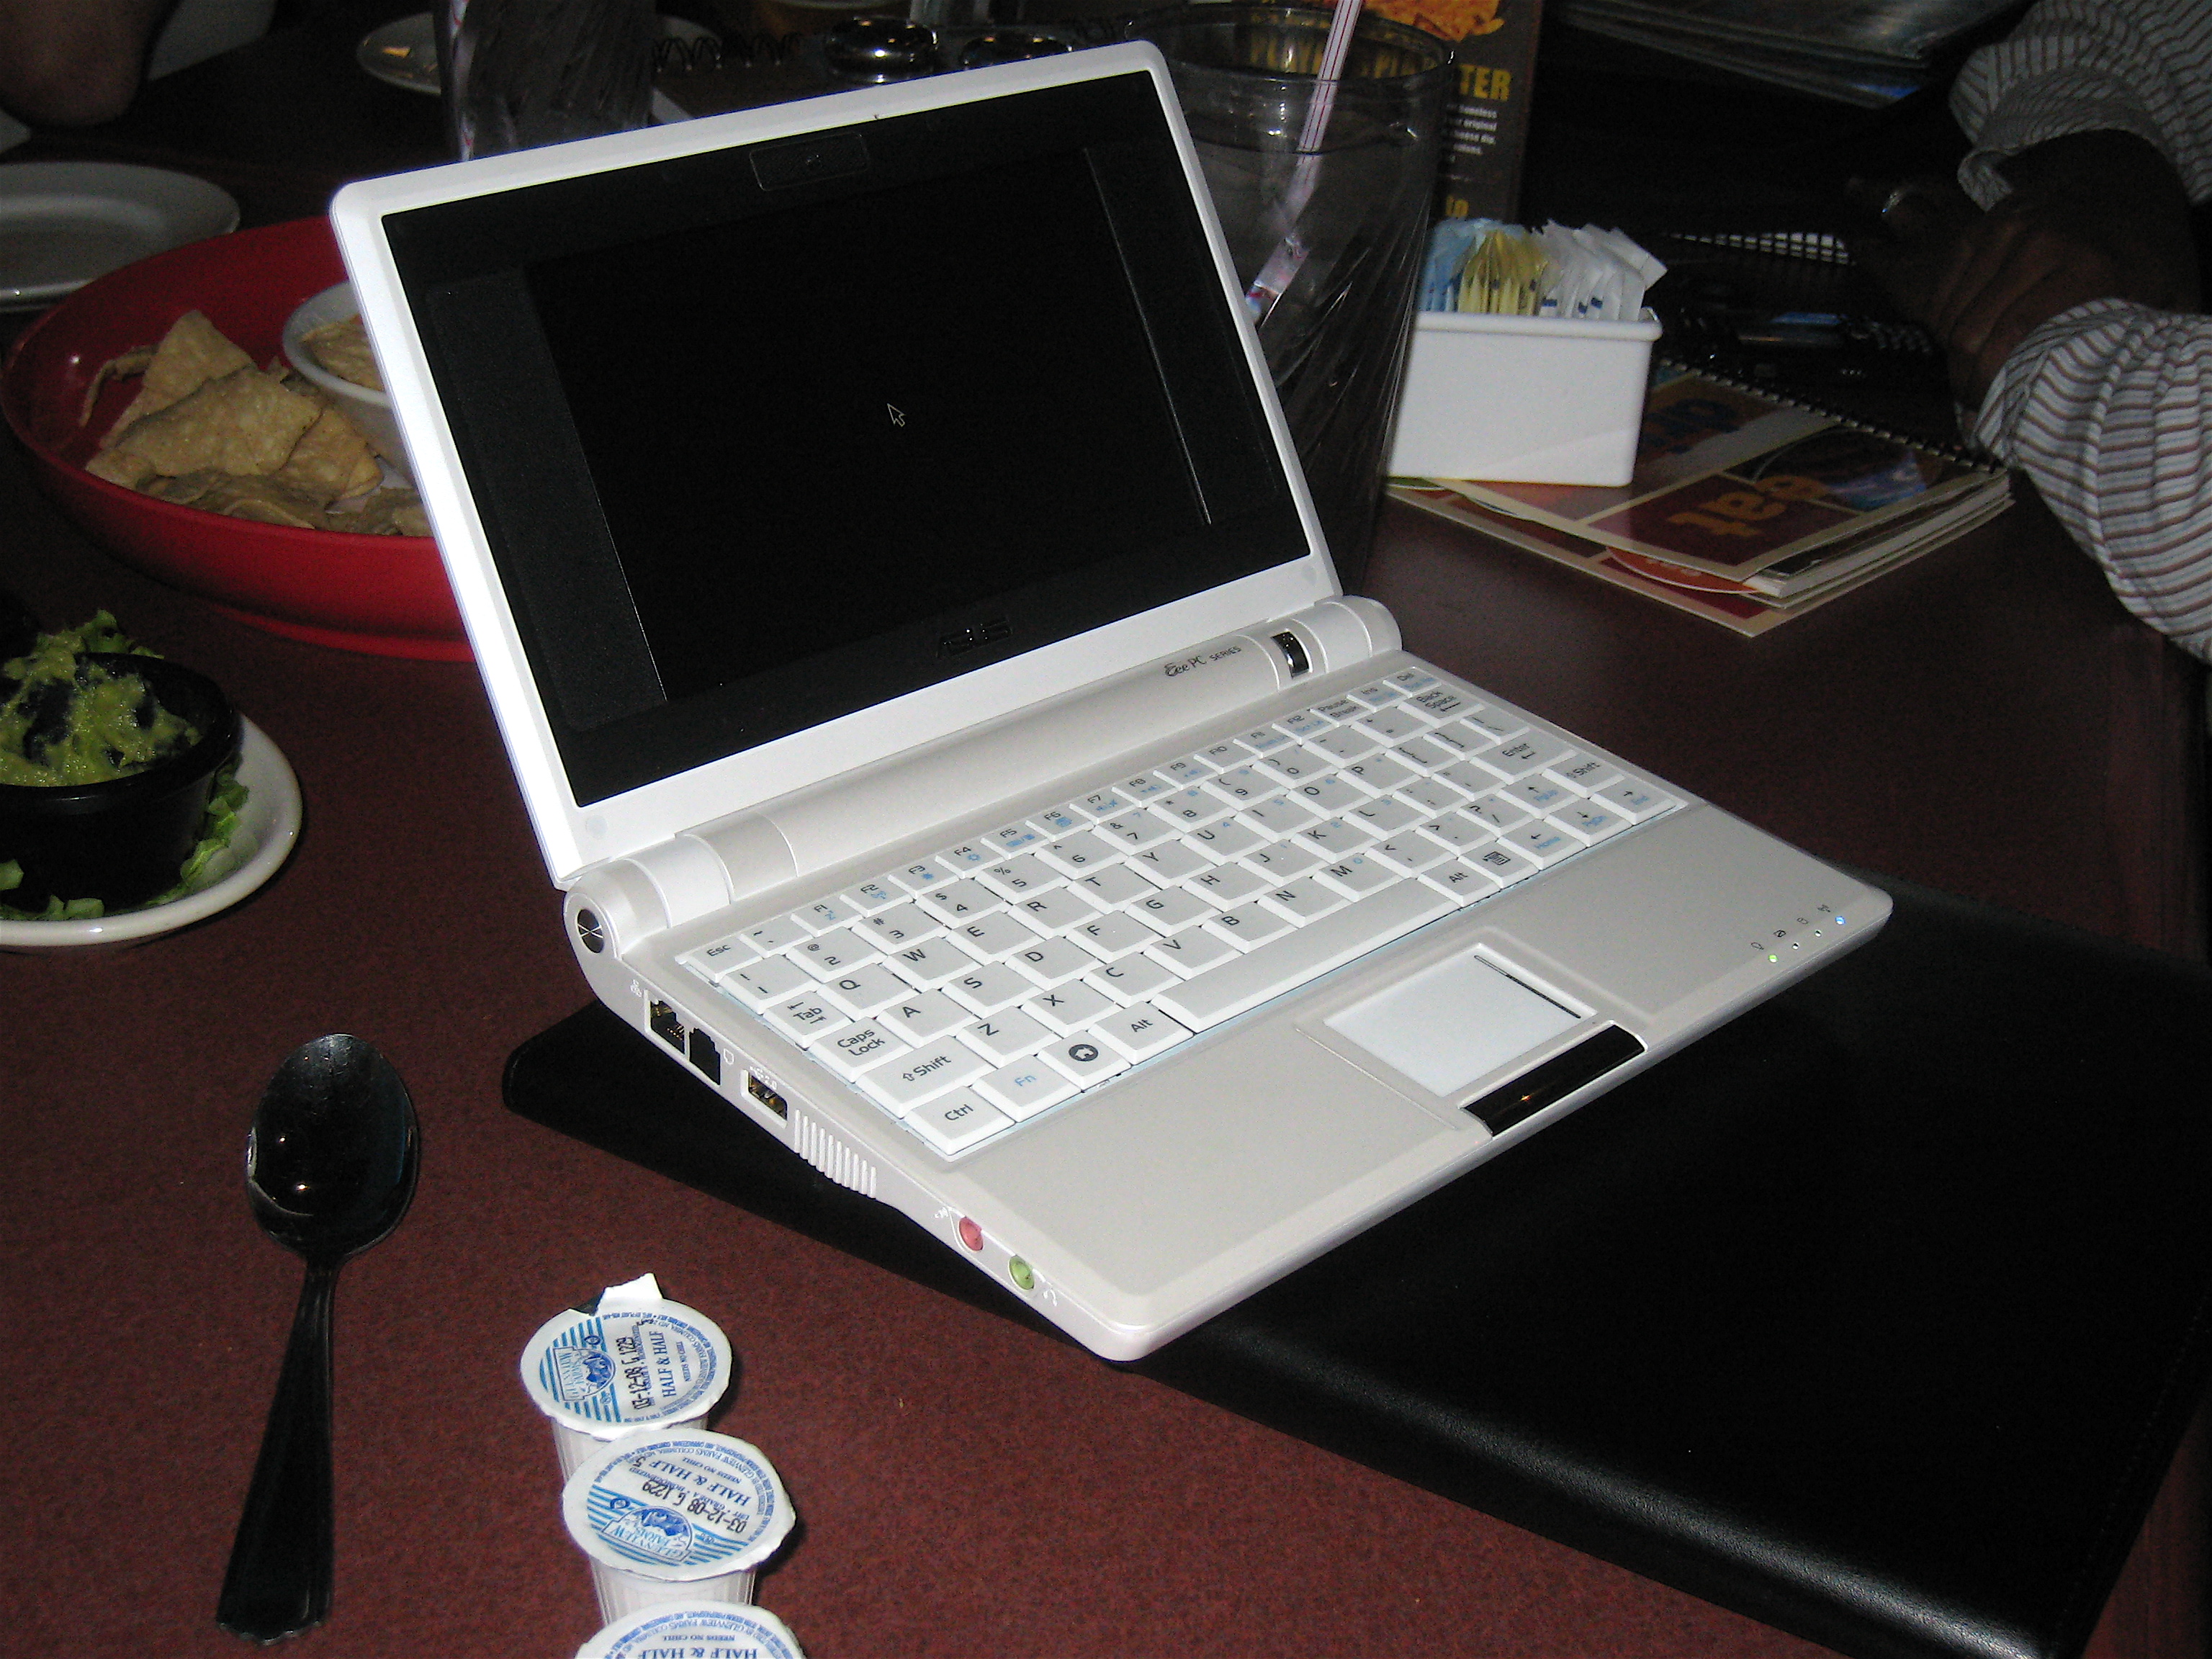
laptop, computer, technology, multimedia, asus, netbook, personal computer, electronic device, computer hardware